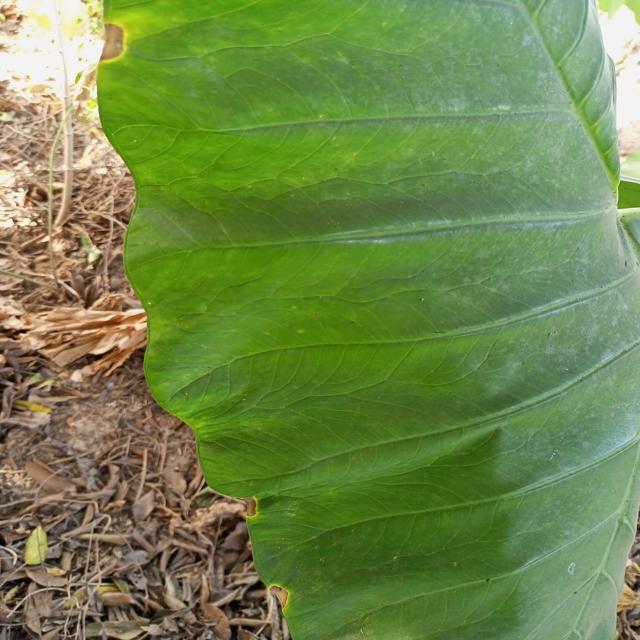
Label: Healthy